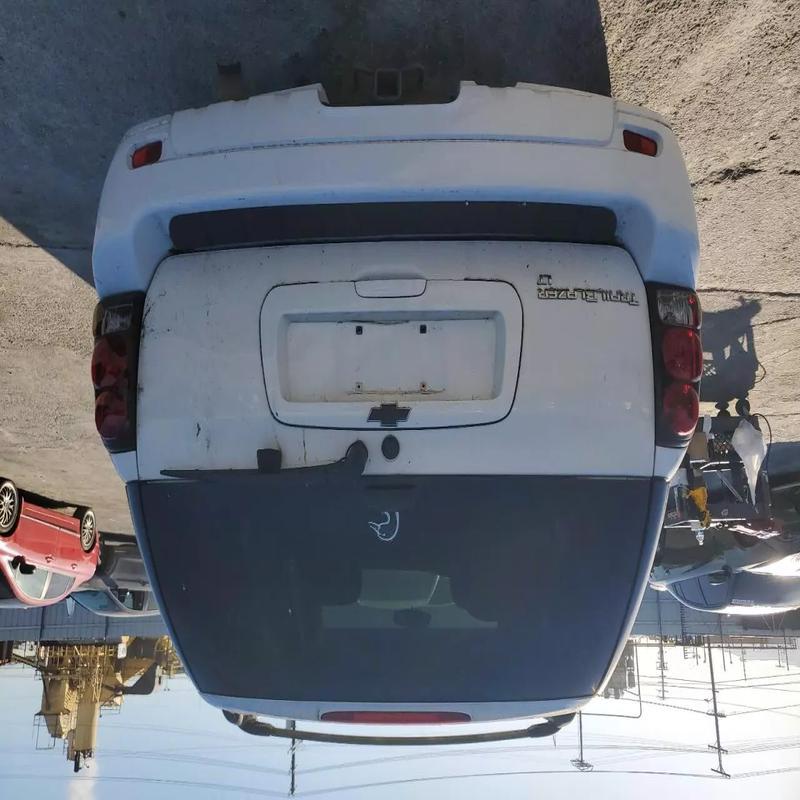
Aucun dommage détecté.
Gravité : aucun